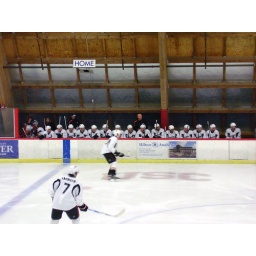
The home team is dressed in white for today's practice game. Photo taken by Daralee on September 13, 2009.